List of Comic Book Men episodes

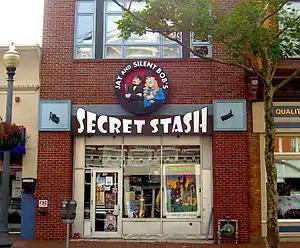
"Comic Book Men" is set inside Jay and Silent Bob's Secret Stash in Red Bank, New Jersey.

"Comic Book Men" is a reality television series on AMC that is set inside Kevin Smith's comic book shop, Jay and Silent Bob's Secret Stash, in Red Bank, New Jersey.